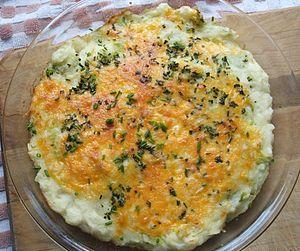
La cuisine écossaise est la cuisine de l'Écosse. Elle a influencé et fut influencée par les autres cuisines britanniques.
Le rumbledethumps est un mets traditionnel de la région des Scottish Borders, dont les principaux ingrédients sont la pomme de terre, le chou et l'oignon. Ce plat, similaire au colcannon irlandais, ou au bubble and squeak anglais, peut être servi en accompagnement d'un plat principal ou seul.